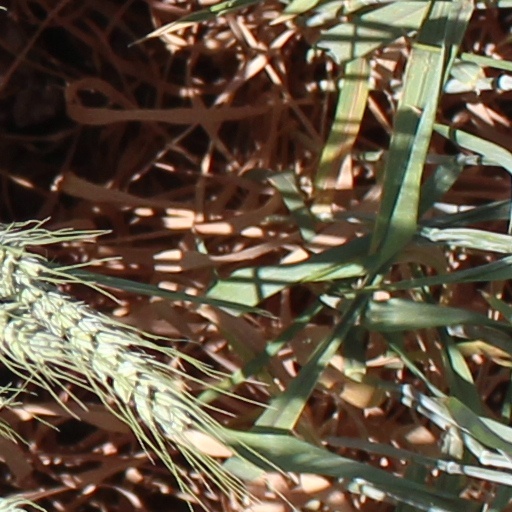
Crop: wheat